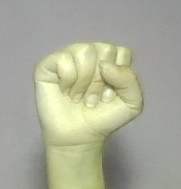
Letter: saad